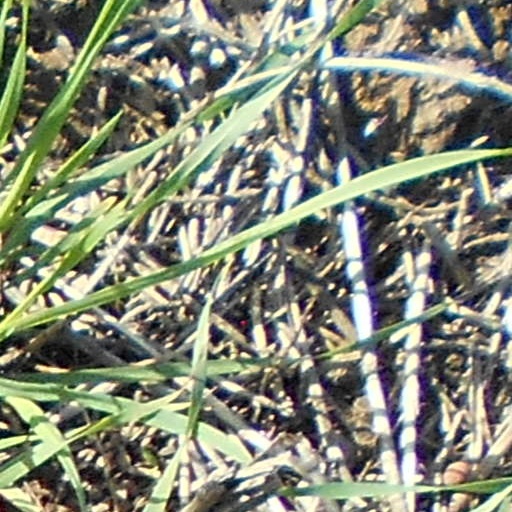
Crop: wheat